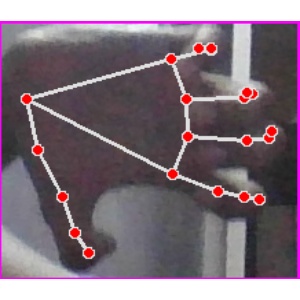
अक्षर: त